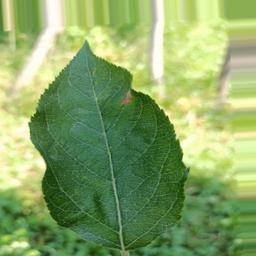
Label: Alternaria